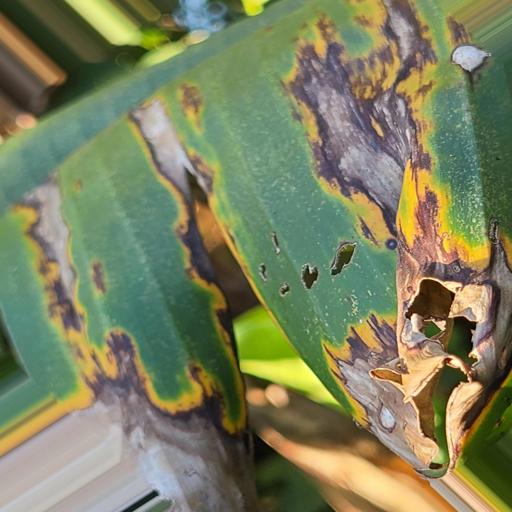
Label: black_sigatoka